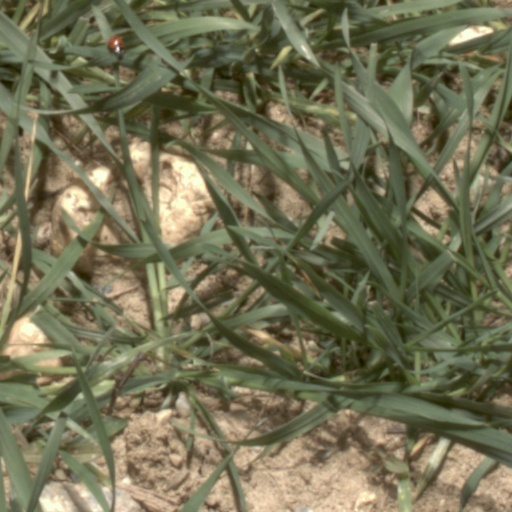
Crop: wheat